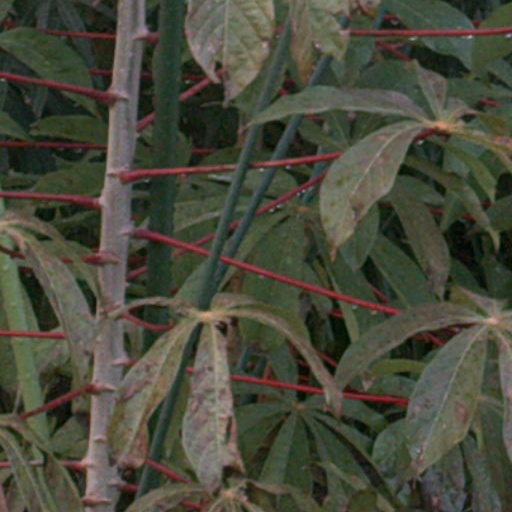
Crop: cassava